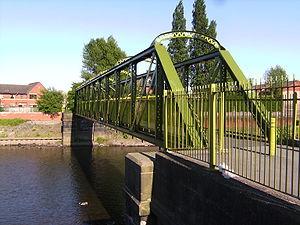
Le pont de Broughton édifié en 1826 pour le franchissement de l’Irwell entre Broughton et Pendleton, dans le Lancashire, était l'un des premiers ponts suspendus construits en Europe. Le 12 avril 1831, alors que la troupe marchait au pas cadencé sur cet ouvrage, il se produisit un phénomène de résonance mécanique qui provoqua la ruine du pont. Un pivot de l'une des chaînes de suspension avait cédé, provoquant la chute du tablier vers l'une des extrémités, jetant 40 des soldats à la rivière. À la suite de cet accident, l’Armée britannique révisa ses ordres de manœuvre et ordonna que les passages de ponts se feraient désormais en ordre dispersé.